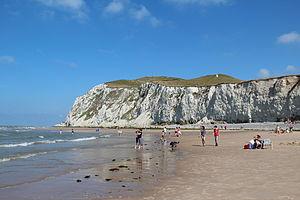
Le Cap Blanc-Nez , la Manche et la plage d’Escalles (Pas-de-Calais), France.
Côte d'Opale est un choronyme désignant la partie du littoral nord-ouest de la France métropolitaine située au nord de la côte picarde, en face des falaises du sud-est de l'Angleterre, bordant la Manche et la mer du Nord.
Le parc naturel régional des caps et marais d'Opale se situe dans le département français du Pas-de-Calais, en région Hauts-de-France, entre les villes de Calais, Saint-Omer, Boulogne-sur-Mer et Étaples. Il constitue l'un des quatre parcs naturels régionaux de cette région. Il est né en mars 2000 du regroupement des parcs du Boulonnais et de l'Audomarois. Le syndicat mixte qui gère le parc associe, fin 2013, 154 communes adhérentes et 5 communes associées, six intercommunalités, cinq organismes consulaires, le département et la région. Sa direction est présidée depuis le 19 mai 2016 par le maire de Wirwignes, Philippe Leleu.
Le Grand Site des Deux Caps est un site naturel protégé, labellisé Grand Site de France, situé sur la côte d'Opale, face à la Grande-Bretagne, entre les villes de Boulogne-sur-Mer et Calais, dans le nord de la France.
Tunnel est une série télévisée franco-britannique en 24 épisodes de 45 minutes diffusée entre le 16 octobre 2013 et le 14 décembre 2017 sur Sky Atlantic, et entre le 11 novembre 2013 et le 18 juin 2018 sur Canal+. En Belgique et au Luxembourg, la série a été diffusée sur BeTV.
Les Hauts-de-France sont une région administrative du nord de la France, créée par la réforme territoriale de 2014. Résultat de la fusion du Nord-Pas-de-Calais et de la Picardie, elle s'est d'abord appelée provisoirement Nord-Pas-de-Calais-Picardie. Elle s'étend sur 31 806 km² et compte cinq départements : l'Aisne, le Nord, l'Oise, le Pas-de-Calais et la Somme. Elle est présidée par Xavier Bertrand depuis le 4 janvier 2016 et son chef-lieu est Lille, principale ville de la région et auparavant déjà chef-lieu du Nord-Pas-de-Calais. Amiens, chef-lieu de l'ancienne Picardie, est la deuxième ville de la région.